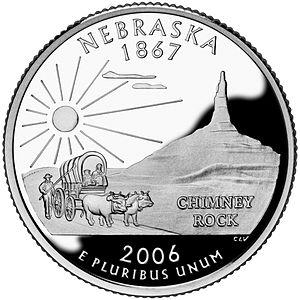
Le Nebraska est un État du Centre des États-Unis, situé au cœur de la région des Grandes Plaines et du Midwest. Il est bordé par six États : le Wyoming à l'ouest, le Dakota du Sud au nord, l'Iowa à l'est, le Kansas et le Colorado au sud, et le Missouri au sud-est. Sa capitale est Lincoln et la plus grande ville Omaha, avec une aire urbaine d'environ 900 000 habitants. Traversé par la rivière Missouri, le Nebraska est un État rural et agricole relativement peu peuplé. Ses paysages sont essentiellement composés de vastes prairies dépourvues d'arbres, bien que les premiers contreforts des montagnes Rocheuses vallonnent l'Ouest du territoire, avec des curiosités géologiques comme la Chimney Rock. Son climat connaît de fortes variations de température, entre un été chaud et un hiver rude, ainsi que de nombreuses tornades et tempêtes.